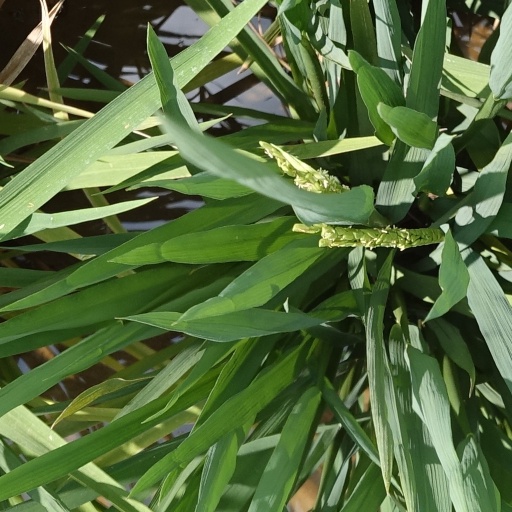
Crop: rice